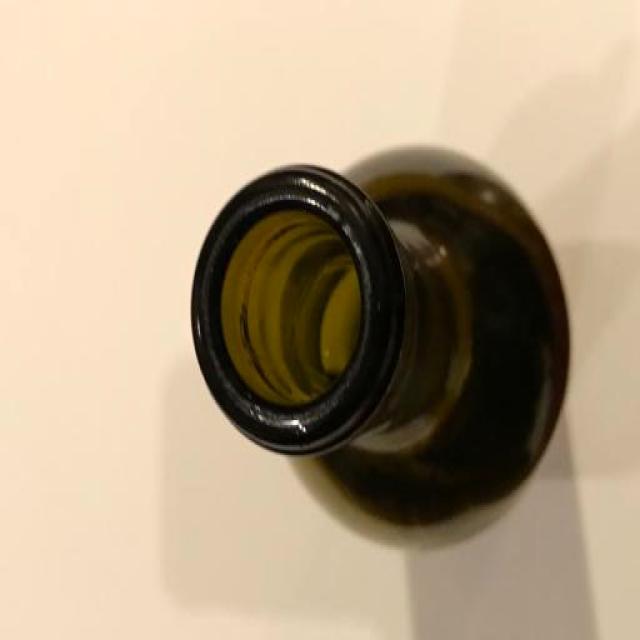
Label: Glass